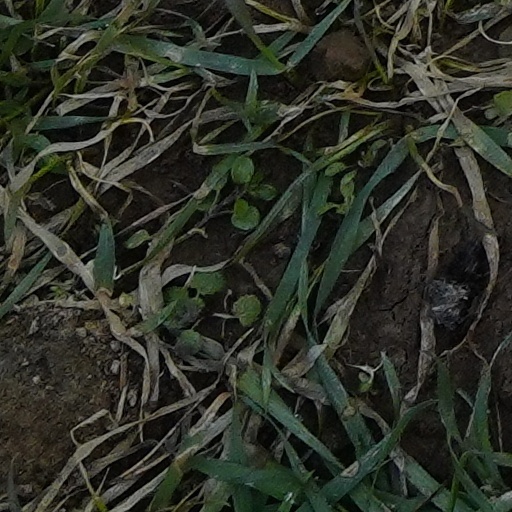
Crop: wheat